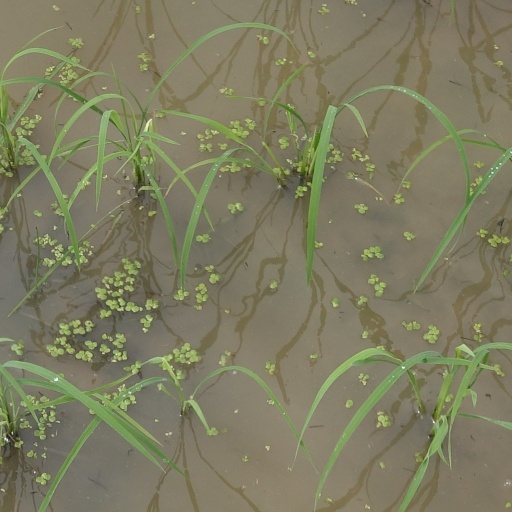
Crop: rice